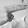
ASL letter: H